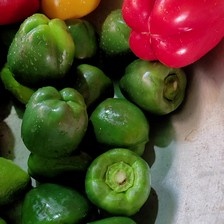
Label: capsicum